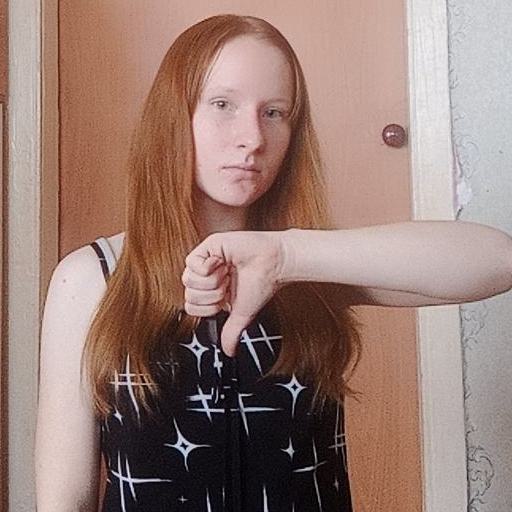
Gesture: dislike